Tremethick Cross

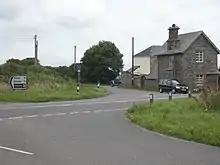
Junction on the A3071 showing the toll house

Tremethick Cross (from ) is a hamlet around a crossroads in the parish of Madron, in west Cornwall, United Kingdom. Between 1863 and 1884, the A3071 road, was a turnpike serving the mining industry at St Just for the transport of ore to the nearest harbour in Penzance. A toll house, two miles west of Penzance, can still be seen on the crossroads.